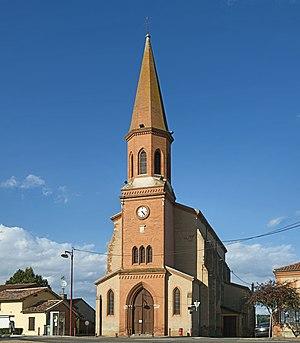
Orgueil est une commune française située dans le département de Tarn-et-Garonne, en région Occitanie.